The Warrens of Virginia (play)

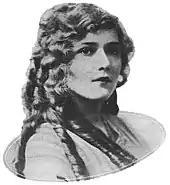
Mary Pickford in the original Broadway production of "The Warrens of Virginia" (1907)

At the Virginia plantation of Gen. Warren, the general hosts an elegant ball to honor his old comrade in the Mexican War, General Griffin. Griffin's nephew, Ned Burton, who has been courting Gen. Warren's daughter, Agatha, now proposes marriage to her. But before she can answer, a courier arrives with news of the shelling of Fort Sumter. The Confederate States will declare their secession from the Union. Ned - torn by his love for Agatha, a Southern sympathizer, and love of country - decides to join the Union Army as a Lieutenant while Agatha's father, Gen. Warren, takes command of his Confederate forces.